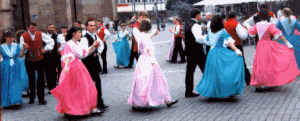
Un Afrikaner est un Sud-africain blanc d’origine néerlandaise, française, allemande ou scandinave qui s’exprime dans une langue dérivée du néerlandais du XVIIᵉ siècle : l’afrikaans.